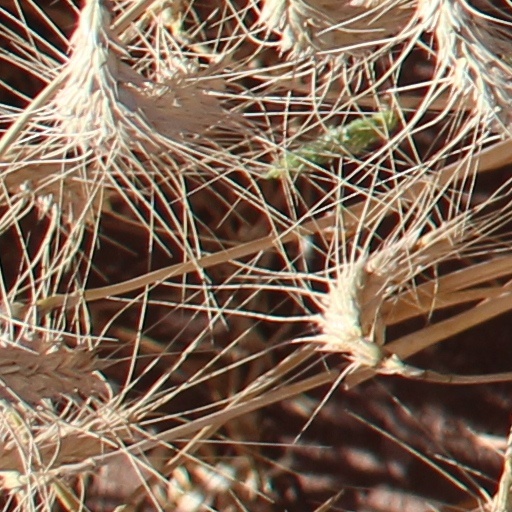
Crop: wheat